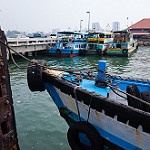
Label: sea